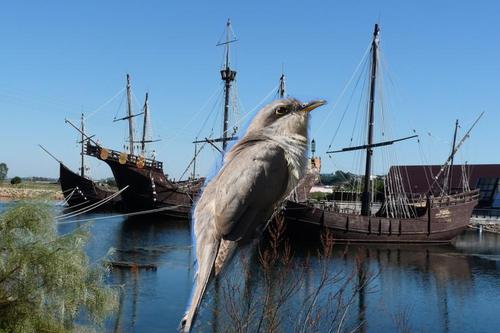
Bird species: Mangrove_Cuckoo
Bird type: landbird
Background: water